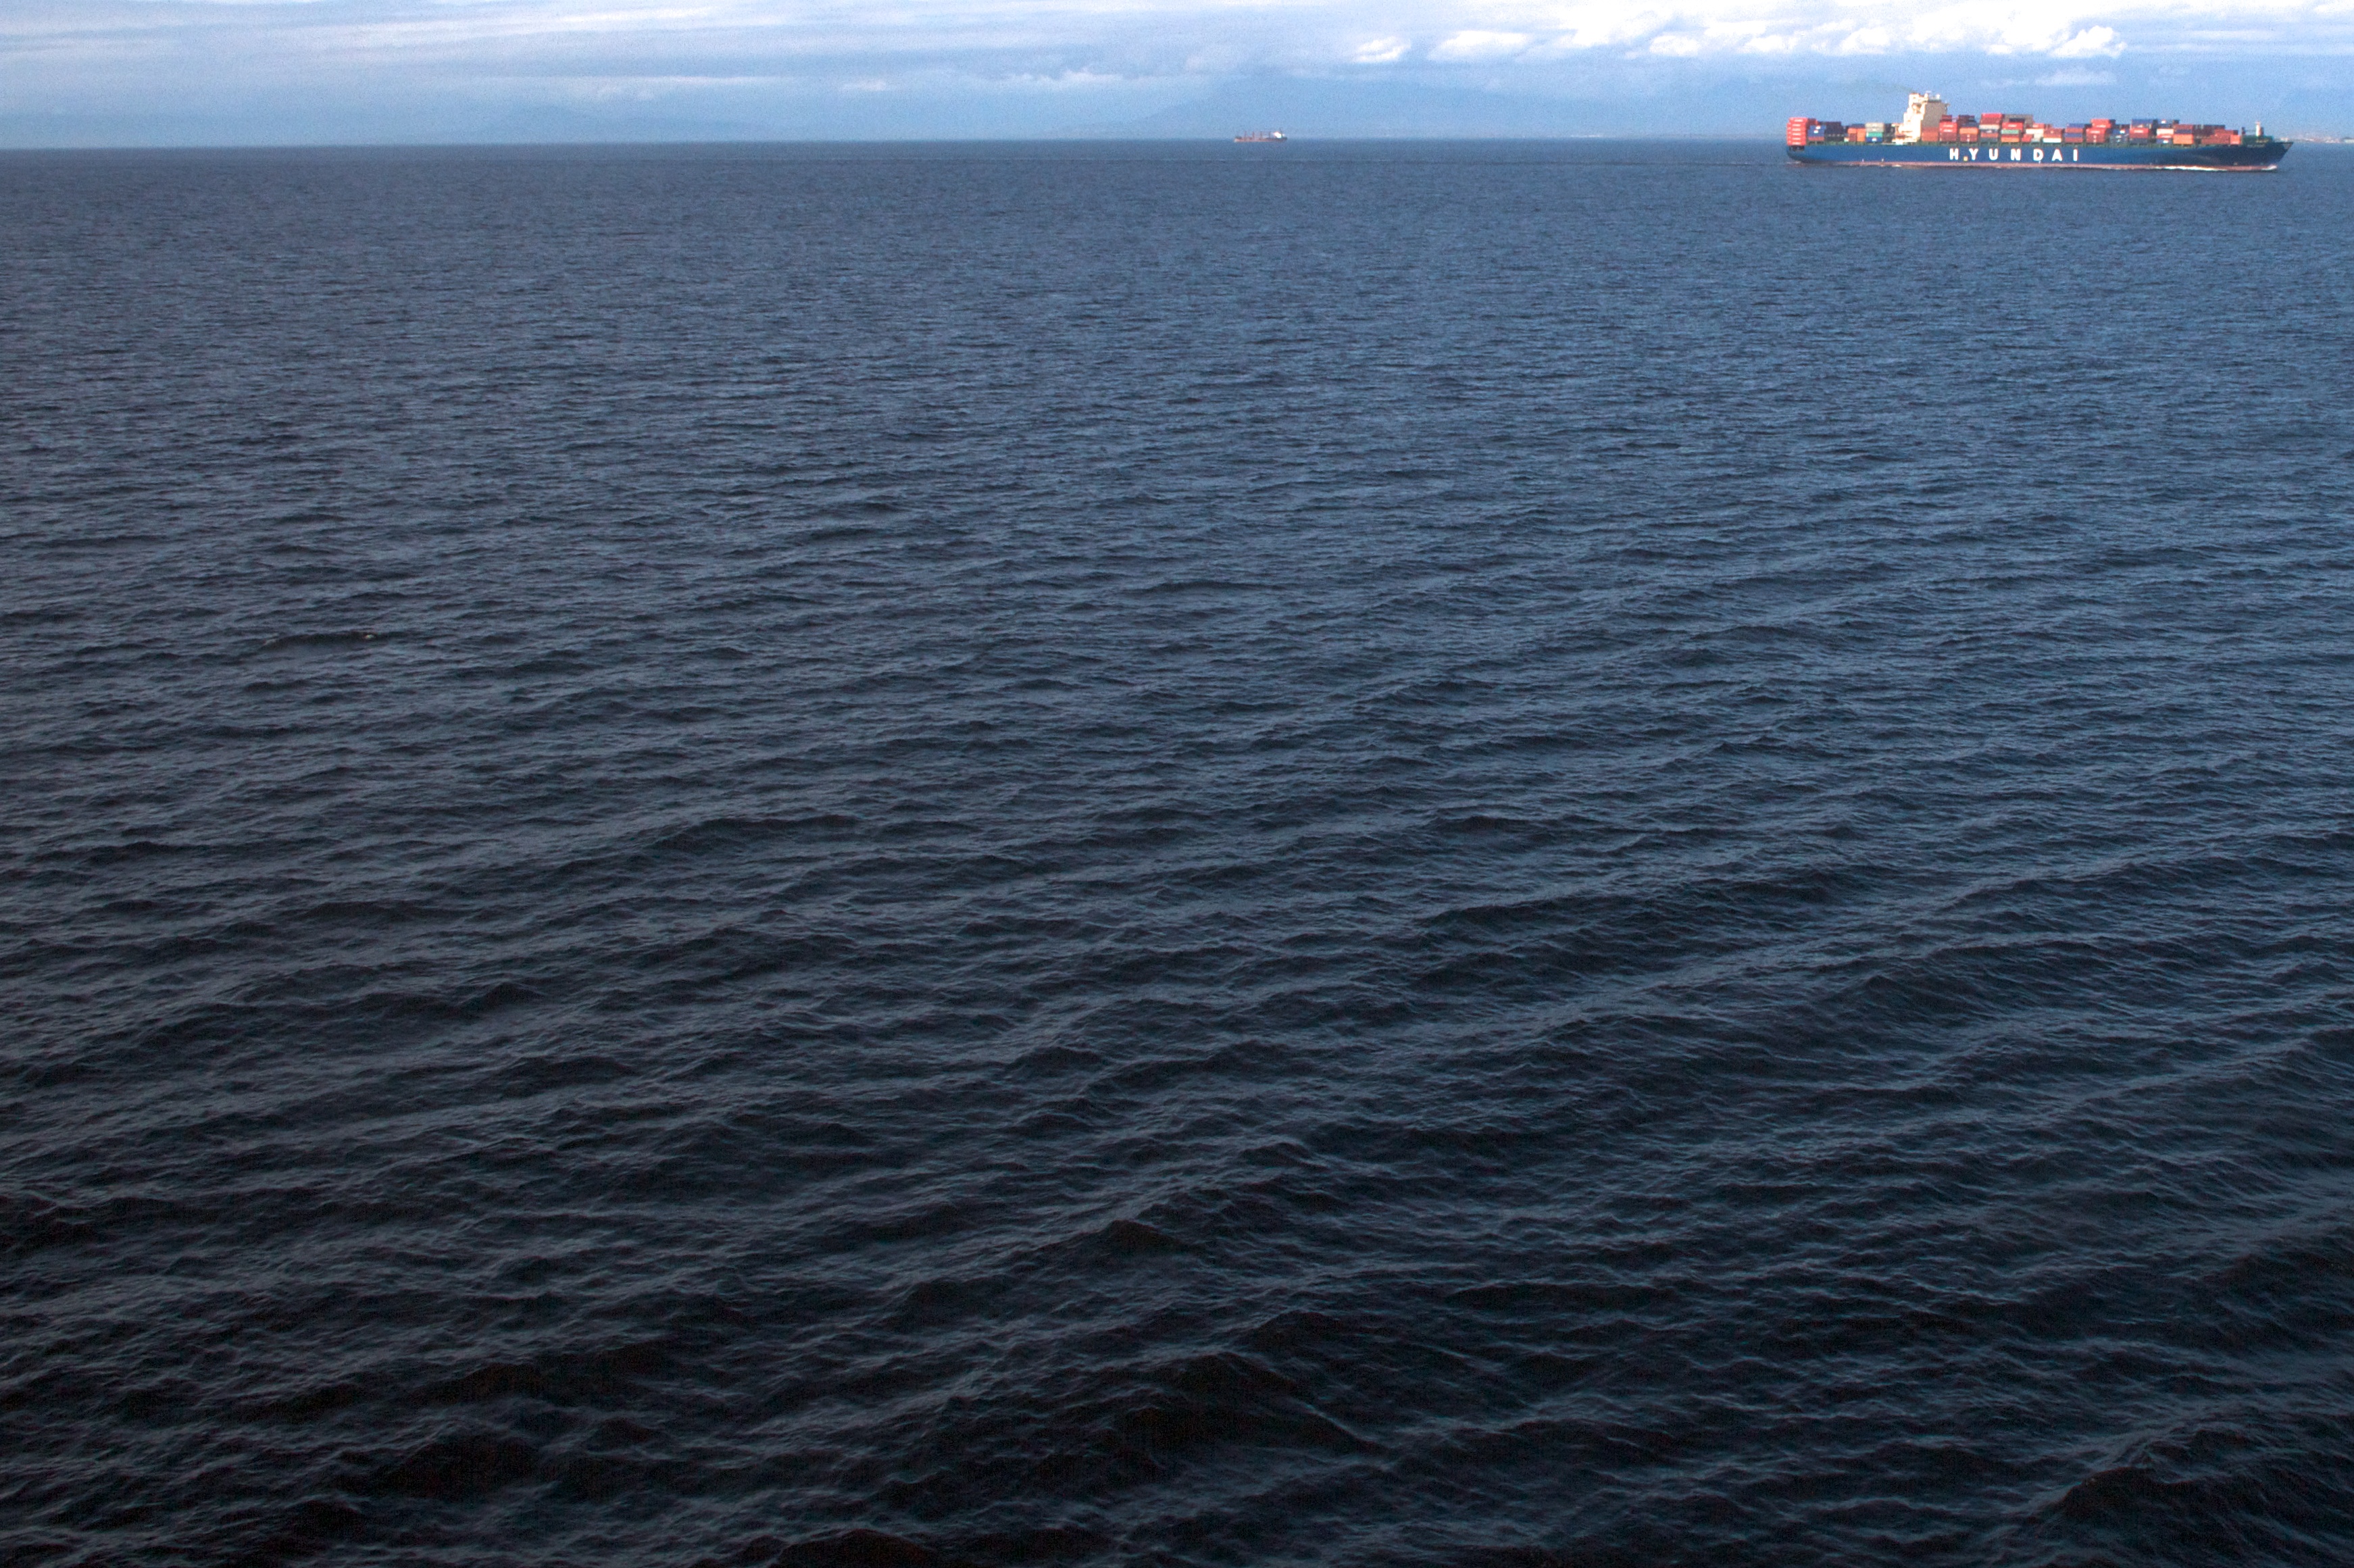
sea, coast, ocean, horizon, wave, ship, vehicle, bay, terrain, channel, watercraft, cape, passenger ship